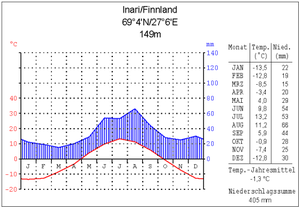
Le climat de la Finlande est dans la classification de Köppen de groupe Df, c'est-à-dire que c'est un climat continental froid, sans saison sèche ou un climat subarctique continental ou boréal. La côte sud est classée Dfb, c'est-à-dire un climat continental humide doux l'été est humide toute l'année tandis que le reste du pays est de classe Dfc, c'est-à-dire subarctique avec un été frais et humide toute l'année.
La Finlande est l'un des pays les plus septentrionaux d'Europe : un tiers de sa superficie se situe au-delà du cercle polaire arctique. Elle partage des frontières terrestres avec la Suède à l'ouest, la Norvège au nord et la Russie à l'est. Ses façades maritimes ouvrent sur la mer Baltique, avec à l'ouest le golfe de Botnie et au sud le golfe de Finlande.